Boxcar Bertha

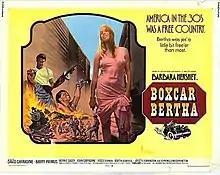
Theatrical release poster

Boxcar Bertha is a 1972 American romantic crime drama film directed by Martin Scorsese and produced by Roger Corman, from a screenplay by Joyce H. Corrington and John William Corrington. Made on a low budget, the film is a loose adaptation of "Sister of the Road", a pseudo-autobiographical account of the fictional character Bertha Thompson. It was Scorsese's second feature film.